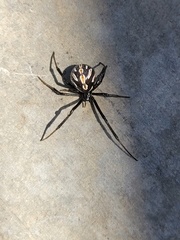
Species: Lactrodectus_hesperus